Lorene Rogers

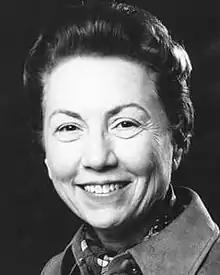

Lorene Lane Rogers (April 3, 1914 – January 11, 2009) was an American biochemist and educator who served as the 21st President of the University of Texas at Austin. She has been described as the first woman in the United States to lead a major research university.